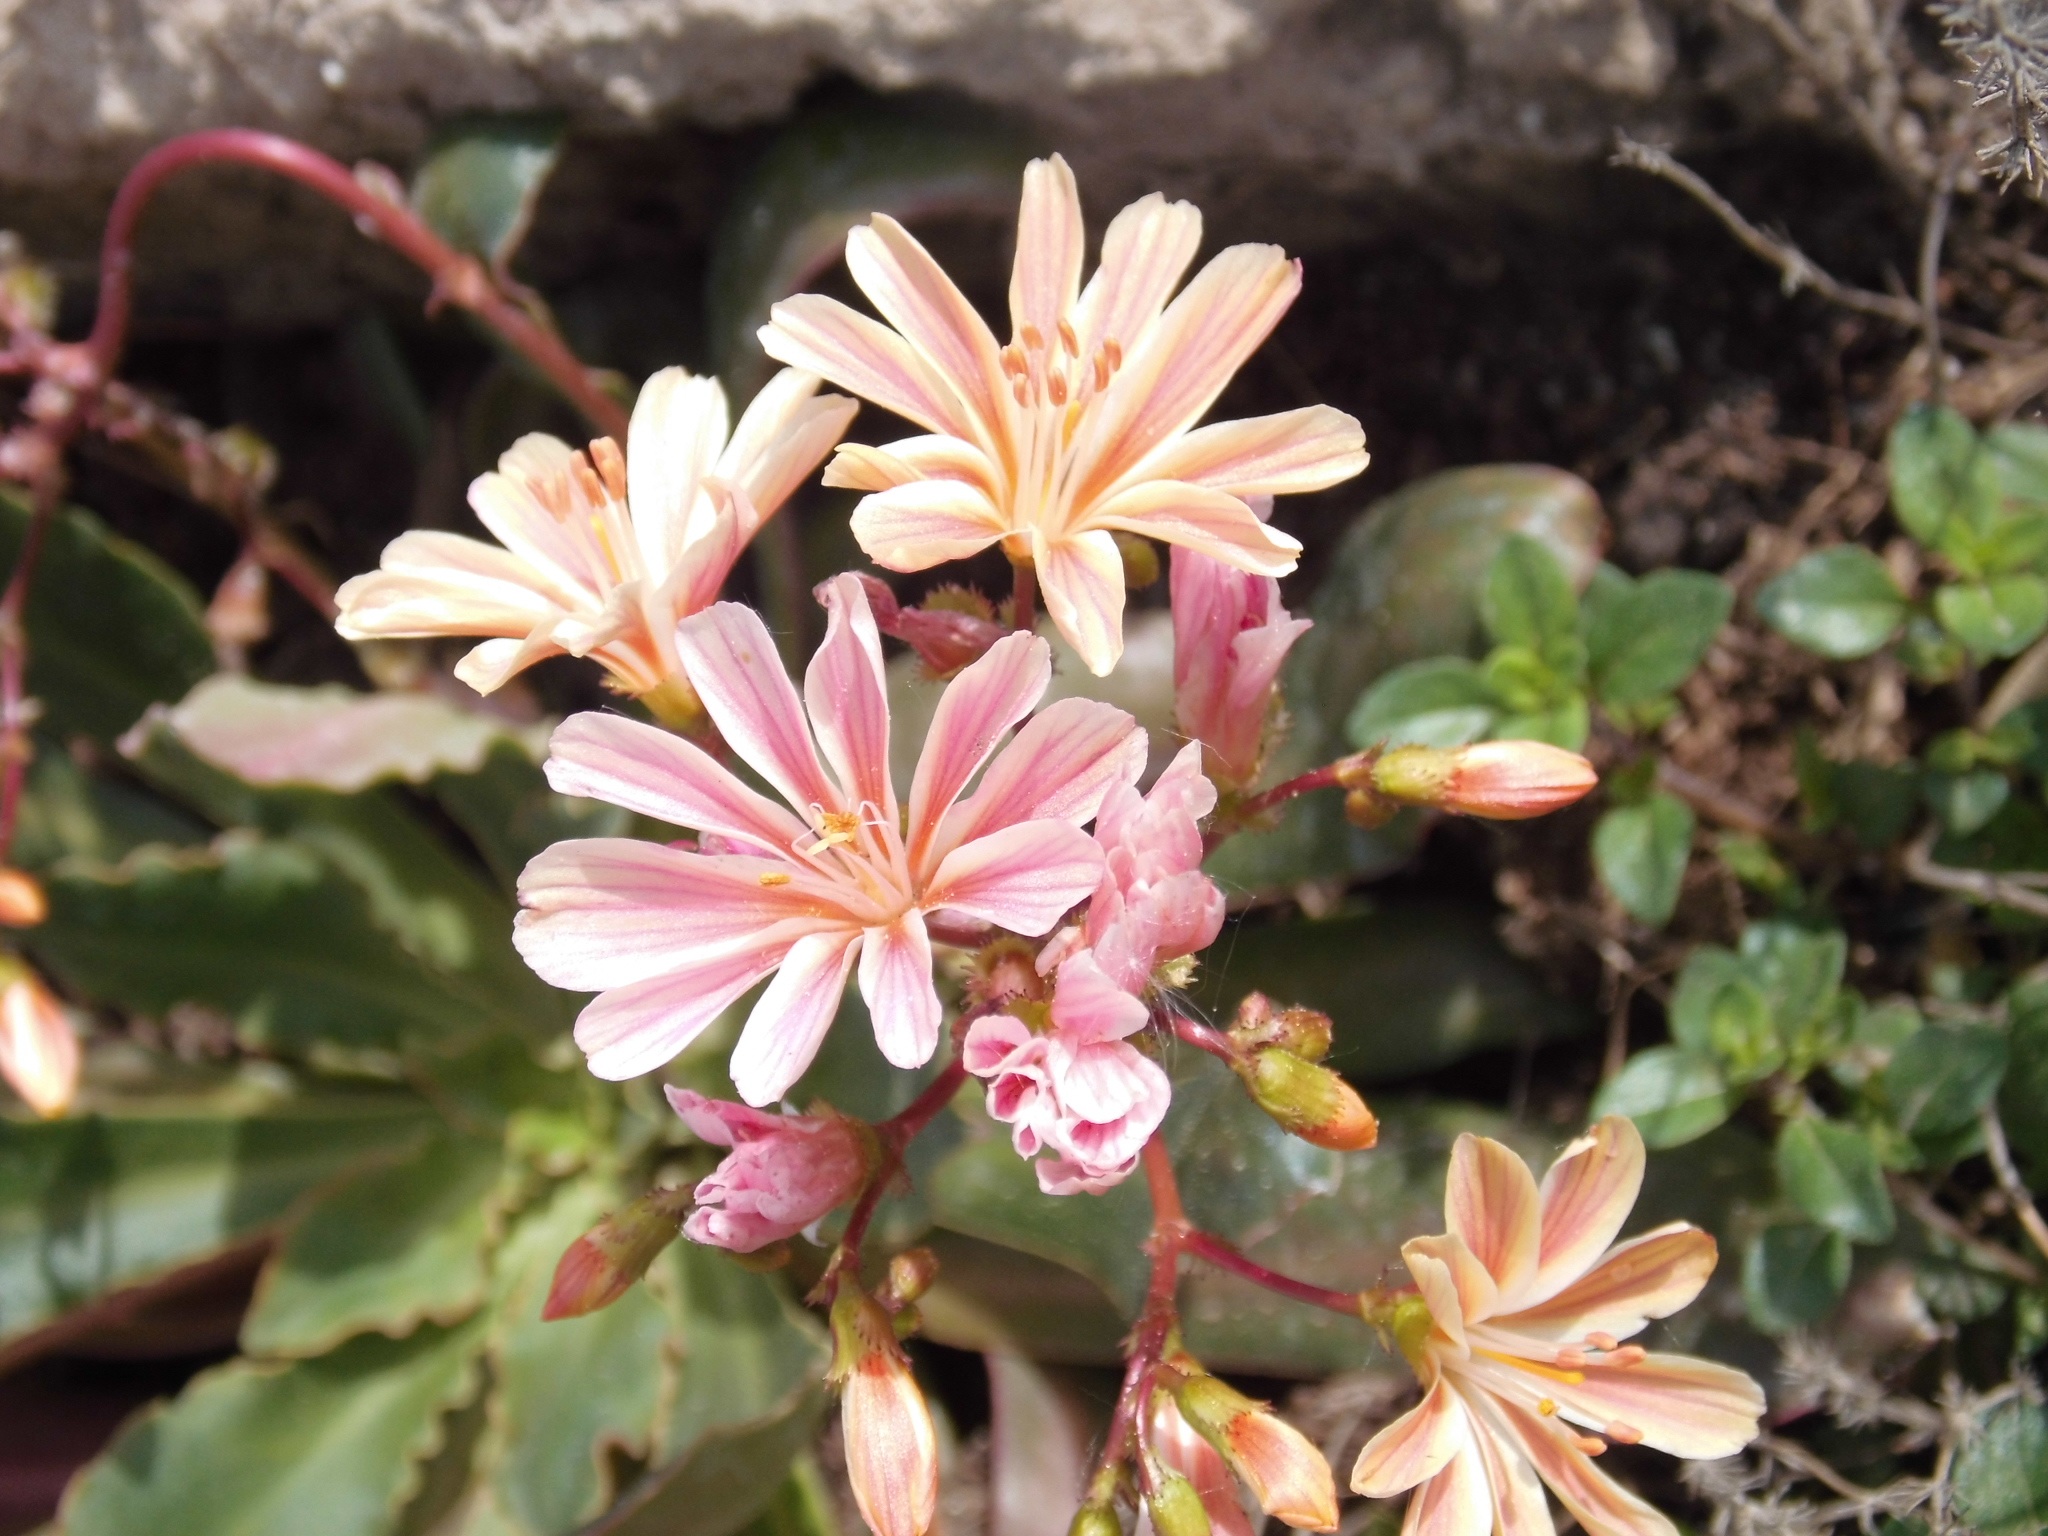
blossom, plant, flower, petal, botany, flora, wildflower, shrub, flowering plant, land plant